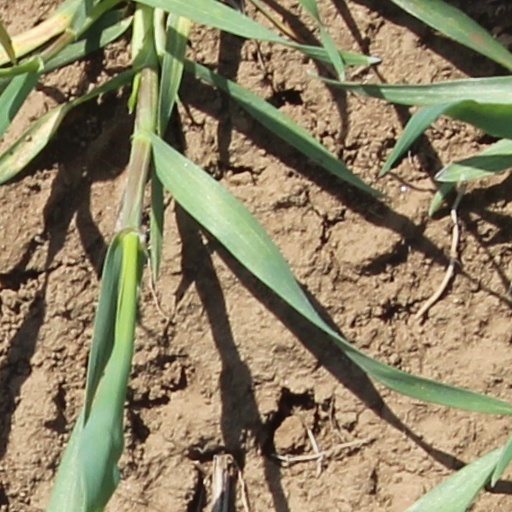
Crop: wheat